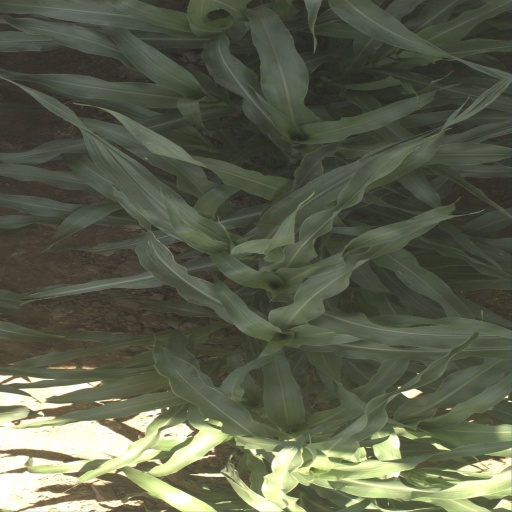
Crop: sorghum